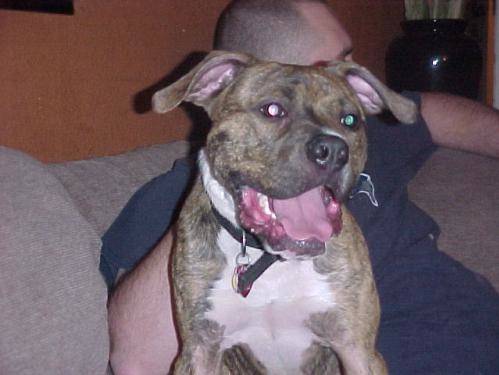
Label: dog